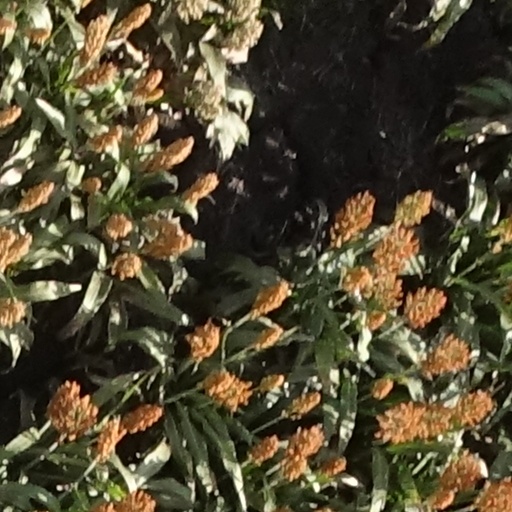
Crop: sorghum